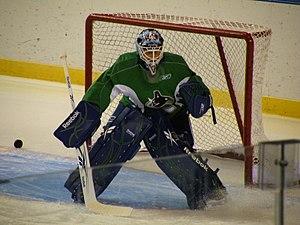
Andrew Joseph Ernest Raycroft est un joueur professionnel canadien de hockey sur glace qui jouait au poste de gardien de but.